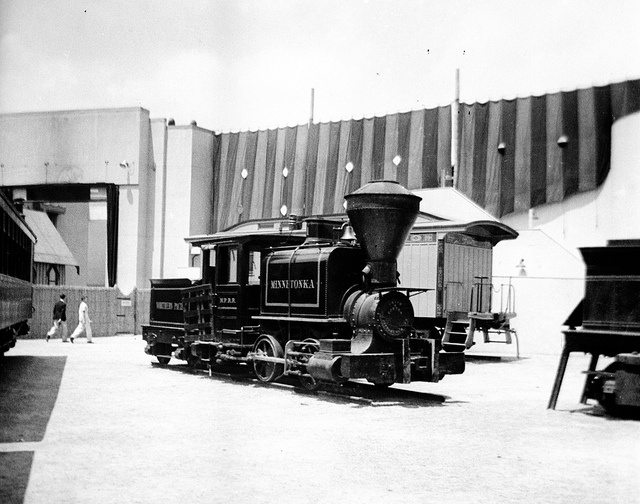
A train sitting in front of a tall wall next to a small building.

a train that is parked next to a building

An old style train locomotive with other train cars sitting beside of it.

A locomotive train engine sitting in a parking lot.